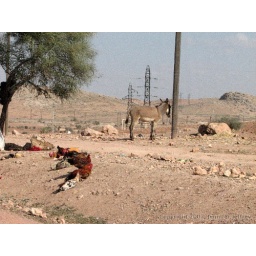
Chickens for sale beside the road to Marrakech. Moroccans buy them live and take them home for dinner.